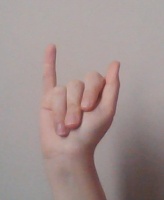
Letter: meem